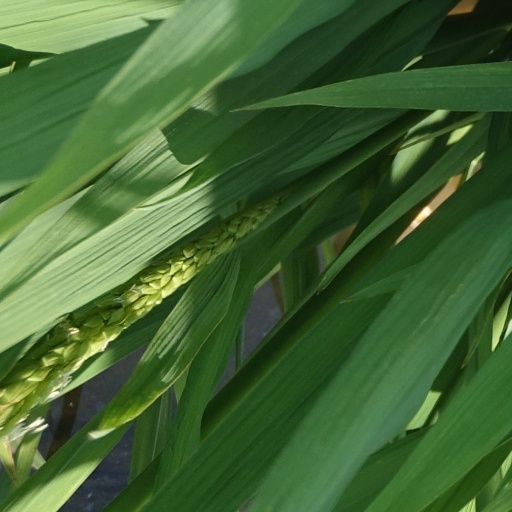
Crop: rice